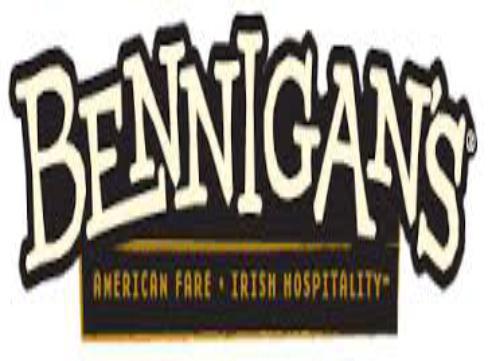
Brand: Bennigan's
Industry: Food